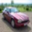
Label: automobile